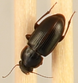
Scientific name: Harpalus desertus
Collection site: North Sterling NEON (STER), plot STER_027